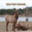
Label: deer